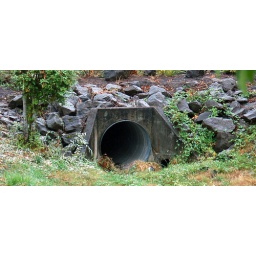
A big pipe near my house grown over by plants